Richmond Downtown Historic District

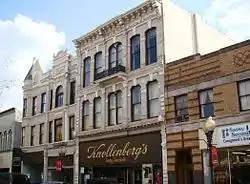

The Richmond Downtown Historic District is an area of primarily commercial buildings and national historic district located at Richmond, Wayne County, Indiana. The district encompasses 47 contributing buildings located along the National Road. It developed between about 1868 and 1960 and includes representative examples of Italianate, Romanesque Revival, Queen Anne, Classical Revival, and Chicago School style architecture. Located in the district is the separately listed Murray Theater. Other notable buildings include the I.O.O.F. Building (1868), Hittle Building (1878), Tivoli Theater (1926), Romey's Building (1920), George H. Knollenberg Building (1877), Kresge Building (c. 1930), Dickinson Building (1880), former U.S. Post Office (1905), and YMCA (1908).